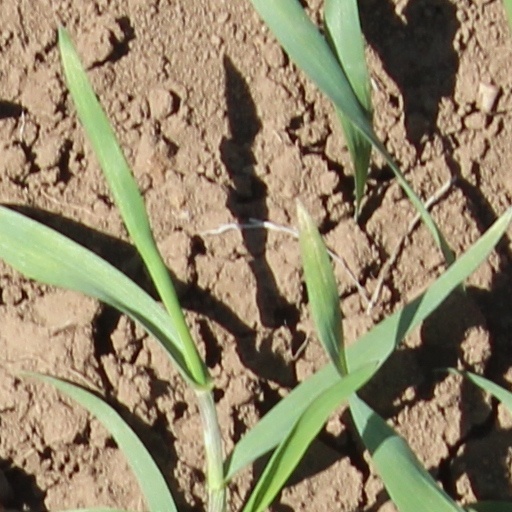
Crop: wheat